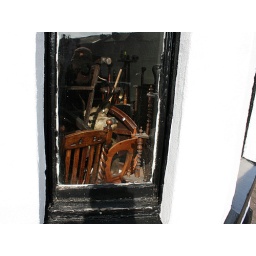
Stag trapped by chairs in house